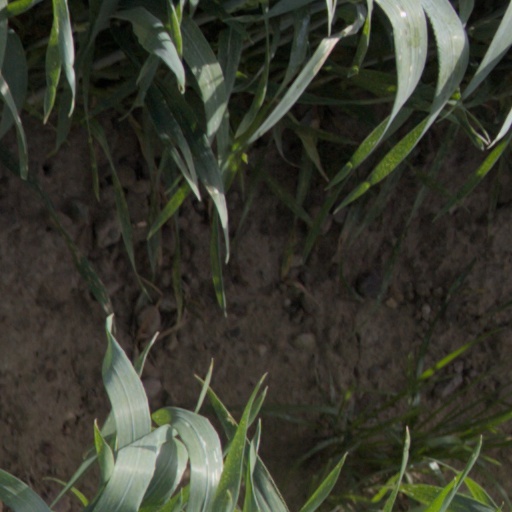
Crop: wheat